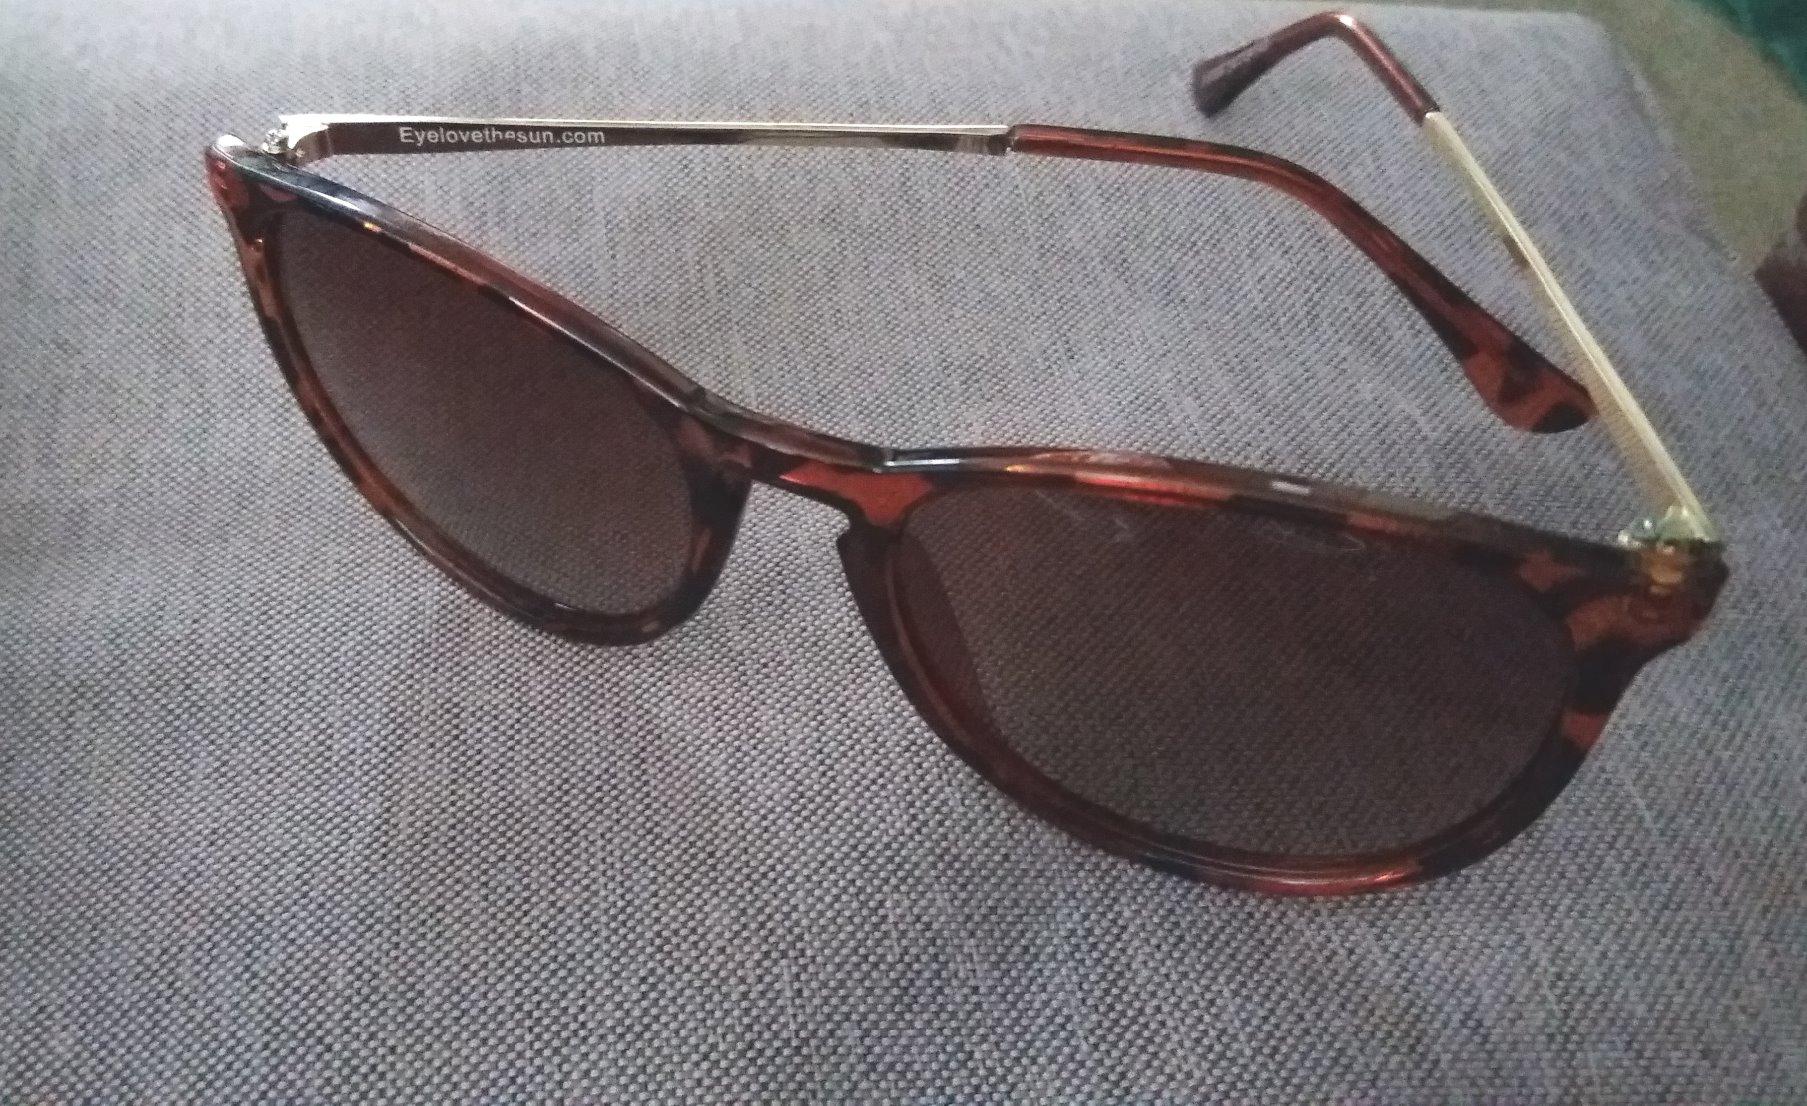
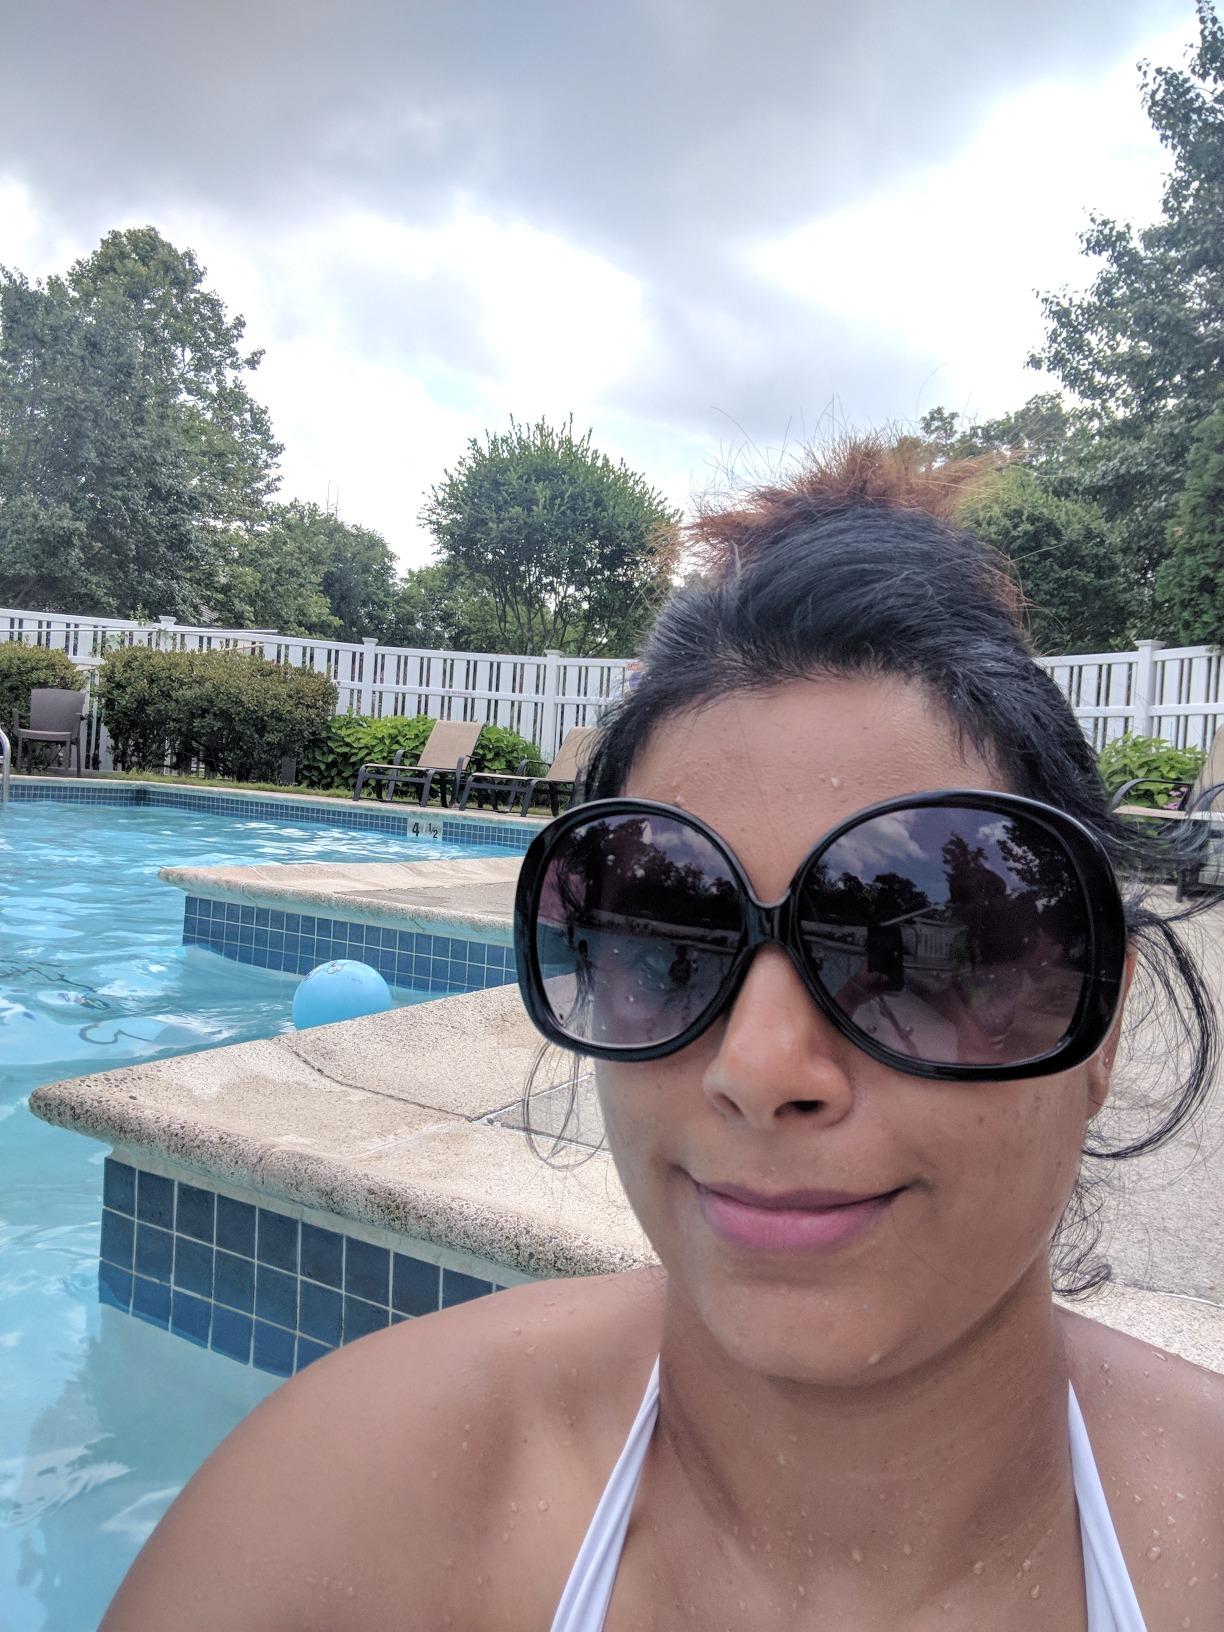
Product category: accessories_sunglasses
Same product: no